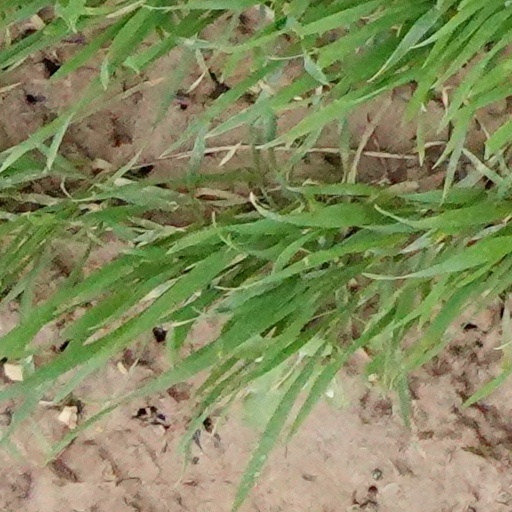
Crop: wheat